2018 LKL Finals

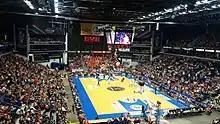
Game 4 at Vilnius, which Žalgiris won

The 2018 LKL Finals was the championship series of the 2017–18 season, of the LKL. The finals series were scheduled from 9 June until 18 June 2018. Due to home court advantage, Žalgiris played Game 1, 3 and 5 at home. Žalgiris defeated Lietuvos rytas , earning the franchise its 20th LKL championship. Brandon Davies was named the Finals MVP.